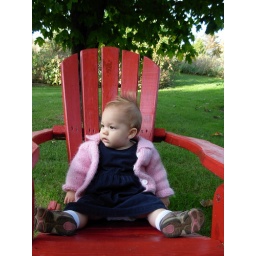
Relaxing in the red Muskoka chair